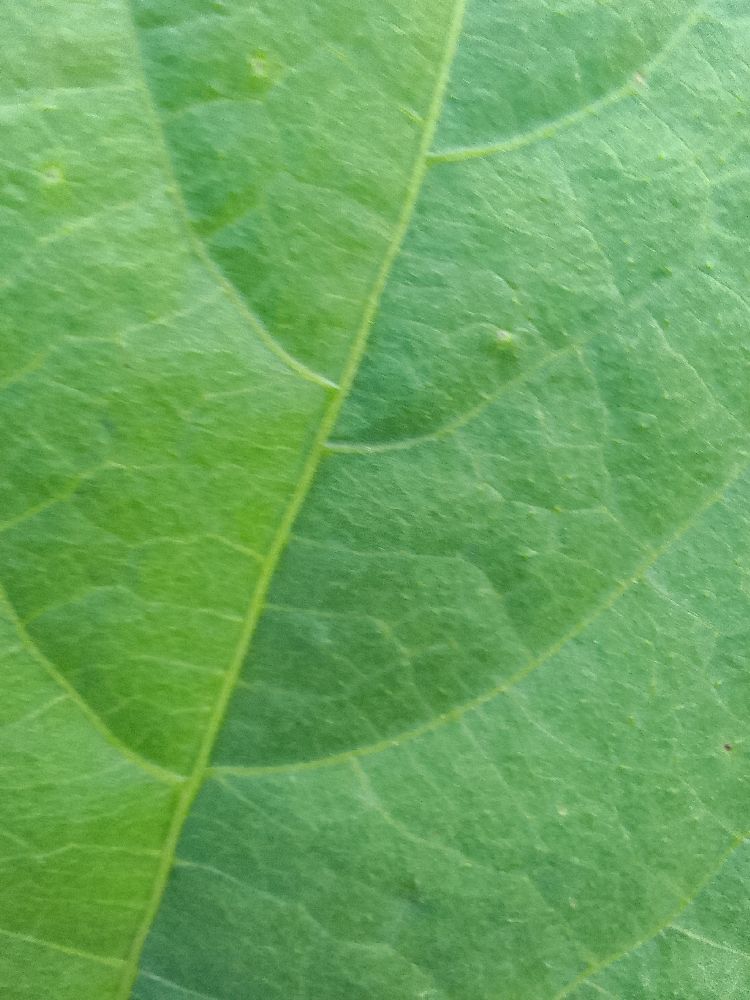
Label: healthy